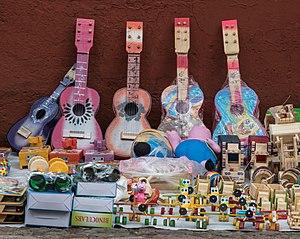
Le Guanajuato est un État du Mexique situé sur le plateau central. Guanajato est aussi le nom de la capitale et ville principale de l'État.